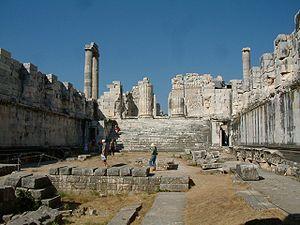
Didymes est une cité antique d'Asie Mineure, renommée pour son sanctuaire oraculaire d'Apollon Philésios, actuelle Didim.